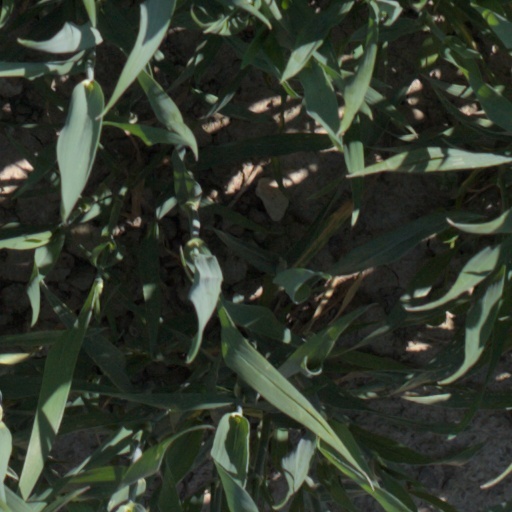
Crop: wheat